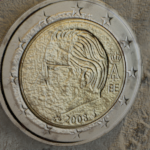
Coin value: 2euro
Country: be
Edition: 2008